Beech Street Brick Street

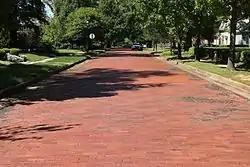

The Beech Street Brick Street is an historic section of the Beech Street roadway in Texarkana, Arkansas. It consists of a section of road, between 14th and 24th Streets, which was paved in brick c. 1904. It is a residential road located northeast of Texarkana's downtown, and is about long and wide. The bricks, which measure , are laid in a running bond pattern. The road section is a rare surviving example of the use of brick as a paving material, as most such roads have since been paved over with asphalt.